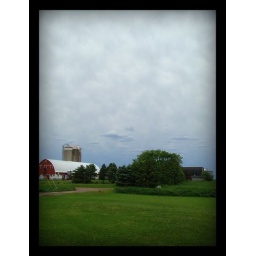
Day 173 - clouds over a barn